Yukiko Shimazaki

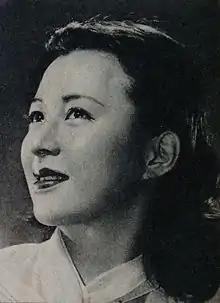
Yukiko Shimazaki in 1952

was a Japanese actress and singer. She appeared in more than twenty films from 1950 to 1964. She was married to film director Tatsumi Kumashiro from 1955 to 1967.